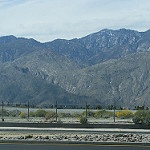
Label: mountain